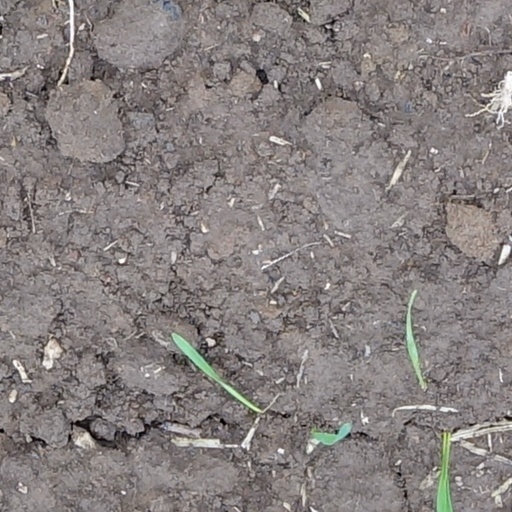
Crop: wheat